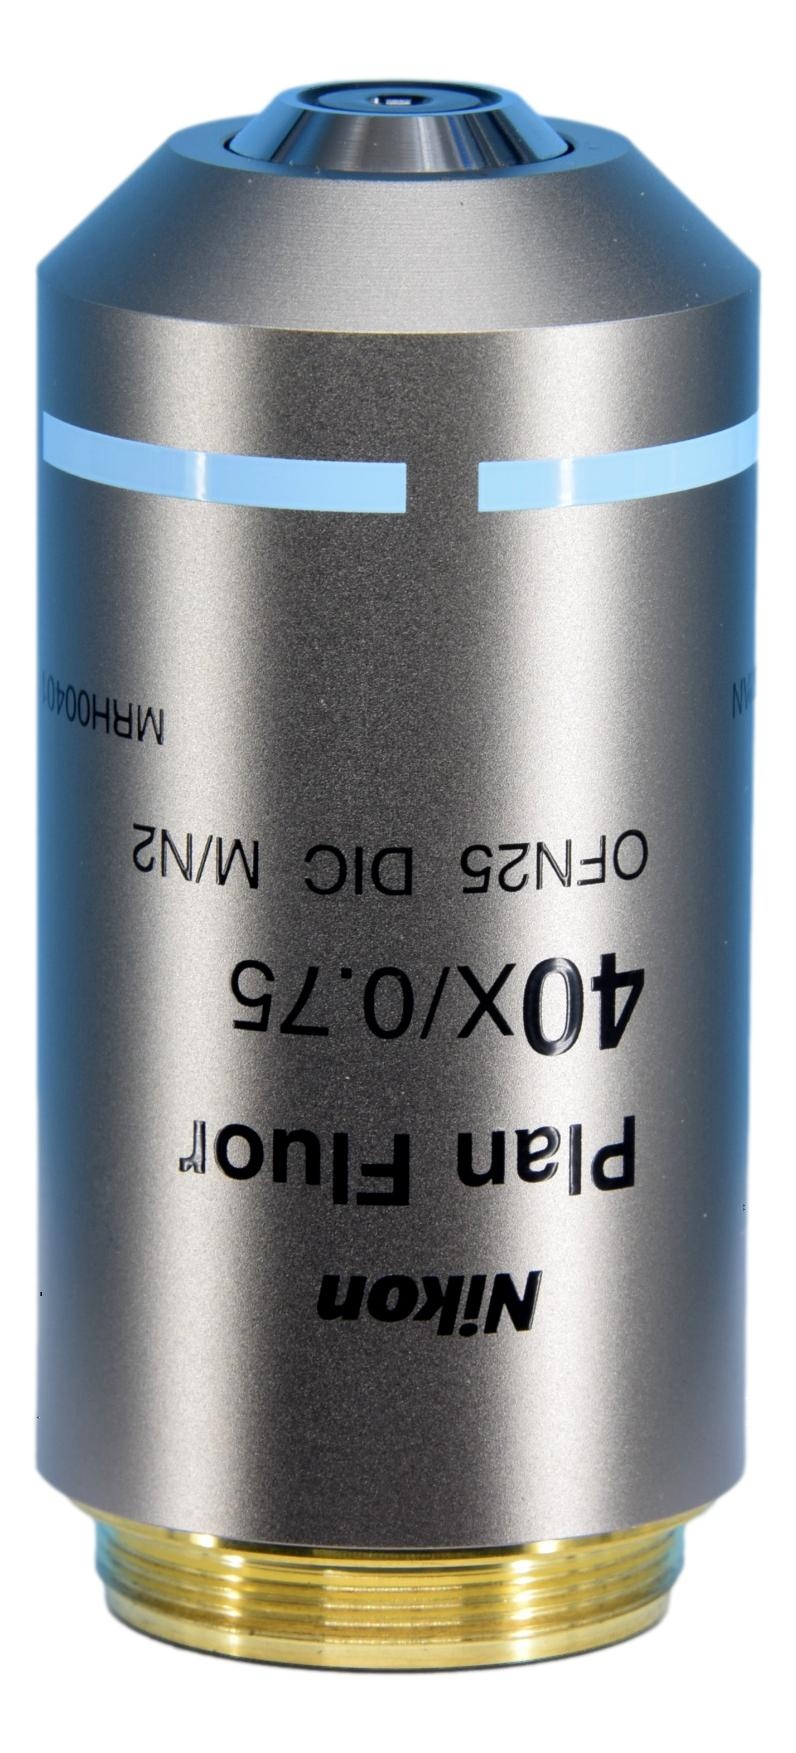
Nikon 40x Plan Fluorite Microscope Objective
This Nikon 40x CFI Plan Fluor objective lens has a 25mm thread size with a 0.66 M.M. working distance and a 0.75 N.A. We offer this brand new, or used in new condition.
Brand: Nikon
Category: Business & Industrial > Science & Laboratory > Laboratory Equipment > Microscope Accessories > Microscope Objective Lenses > Fluorite Microscope Lenses